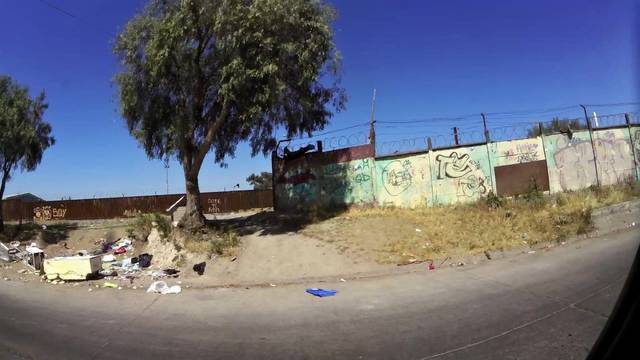
Region: Chile
Coordinates: -33.519, -70.747